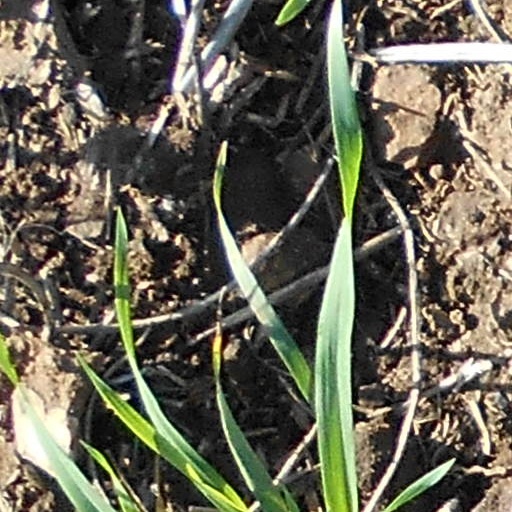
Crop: wheat